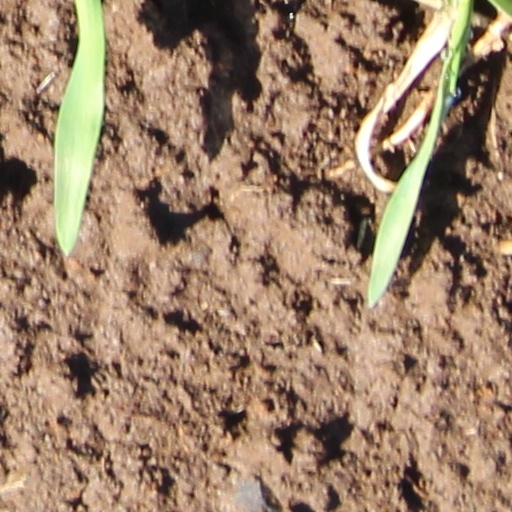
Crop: wheat